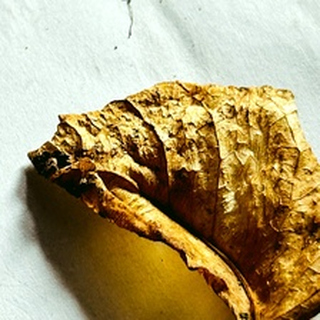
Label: lemon_dry_leaf